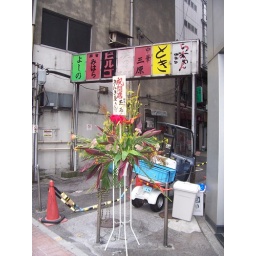
Random flower arrangement in front of sign